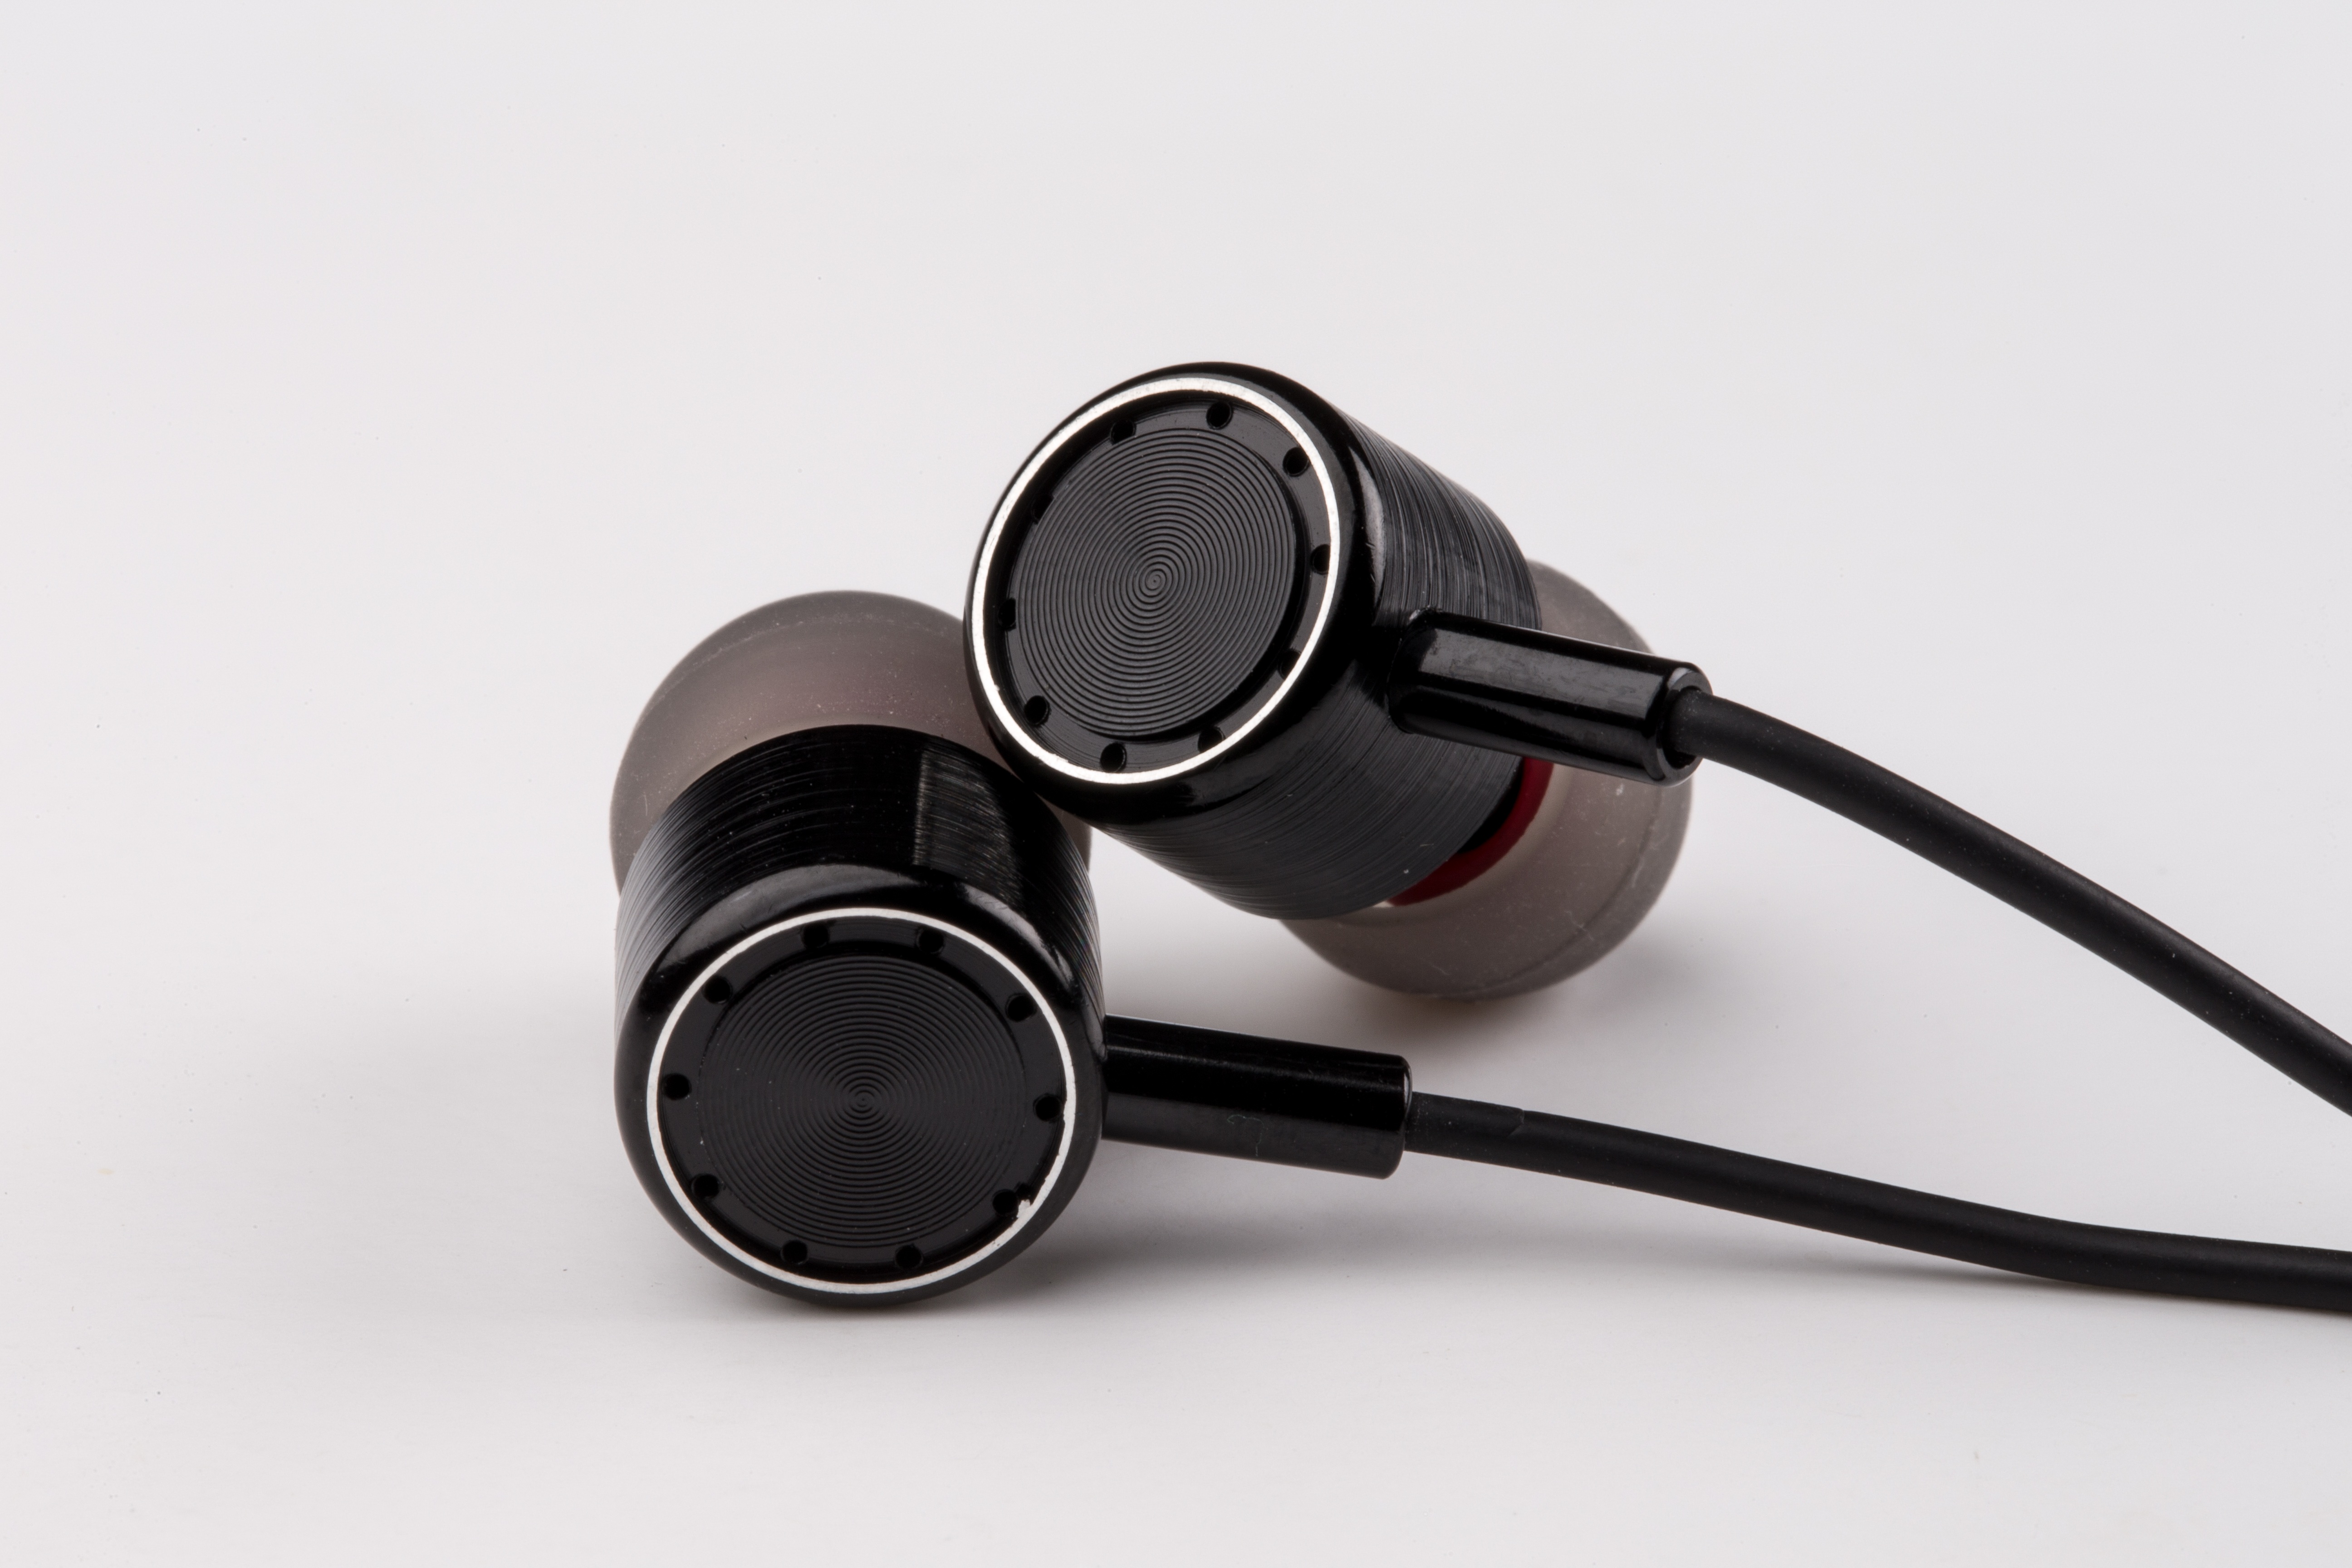
music, technology, gadget, ear, human body, product, earphone, earbuds, headphones, eye, organ, headset, listening, audio equipment, electronic device, communication device, untie earphone